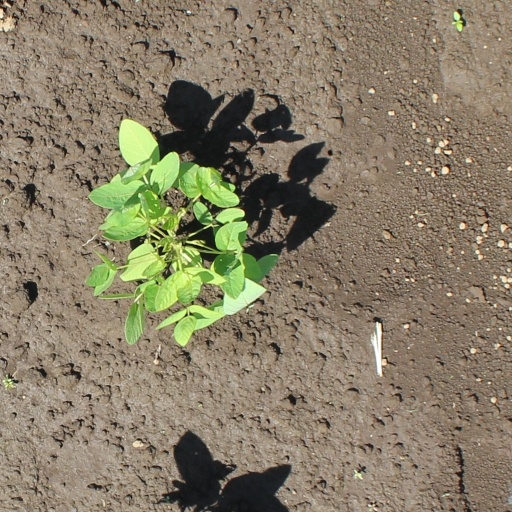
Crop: soybean